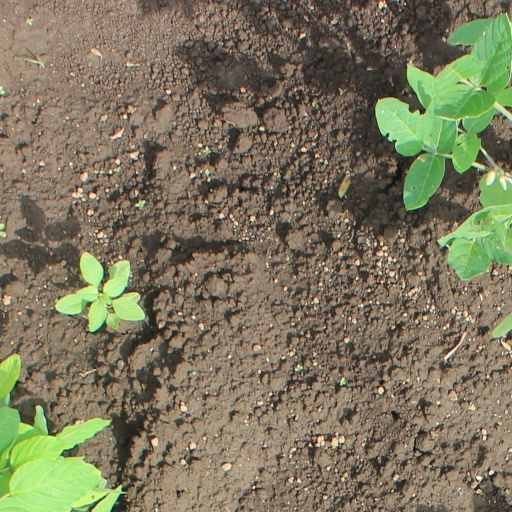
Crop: soybean